Answer in natural language. Considering the relative positions, is Doorframe above or below framed mountain landscape photo? Choose between the following options: above or below
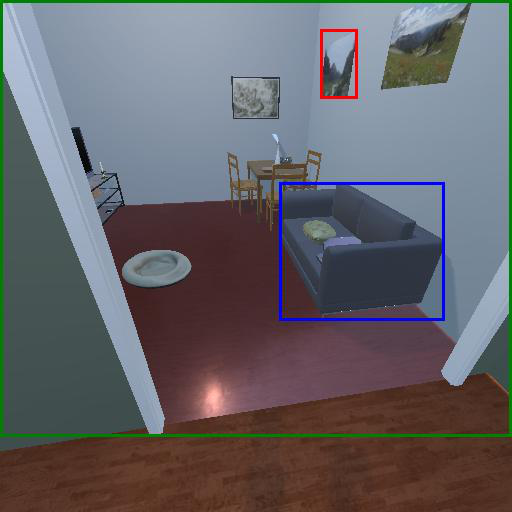
<answer>below</answer>